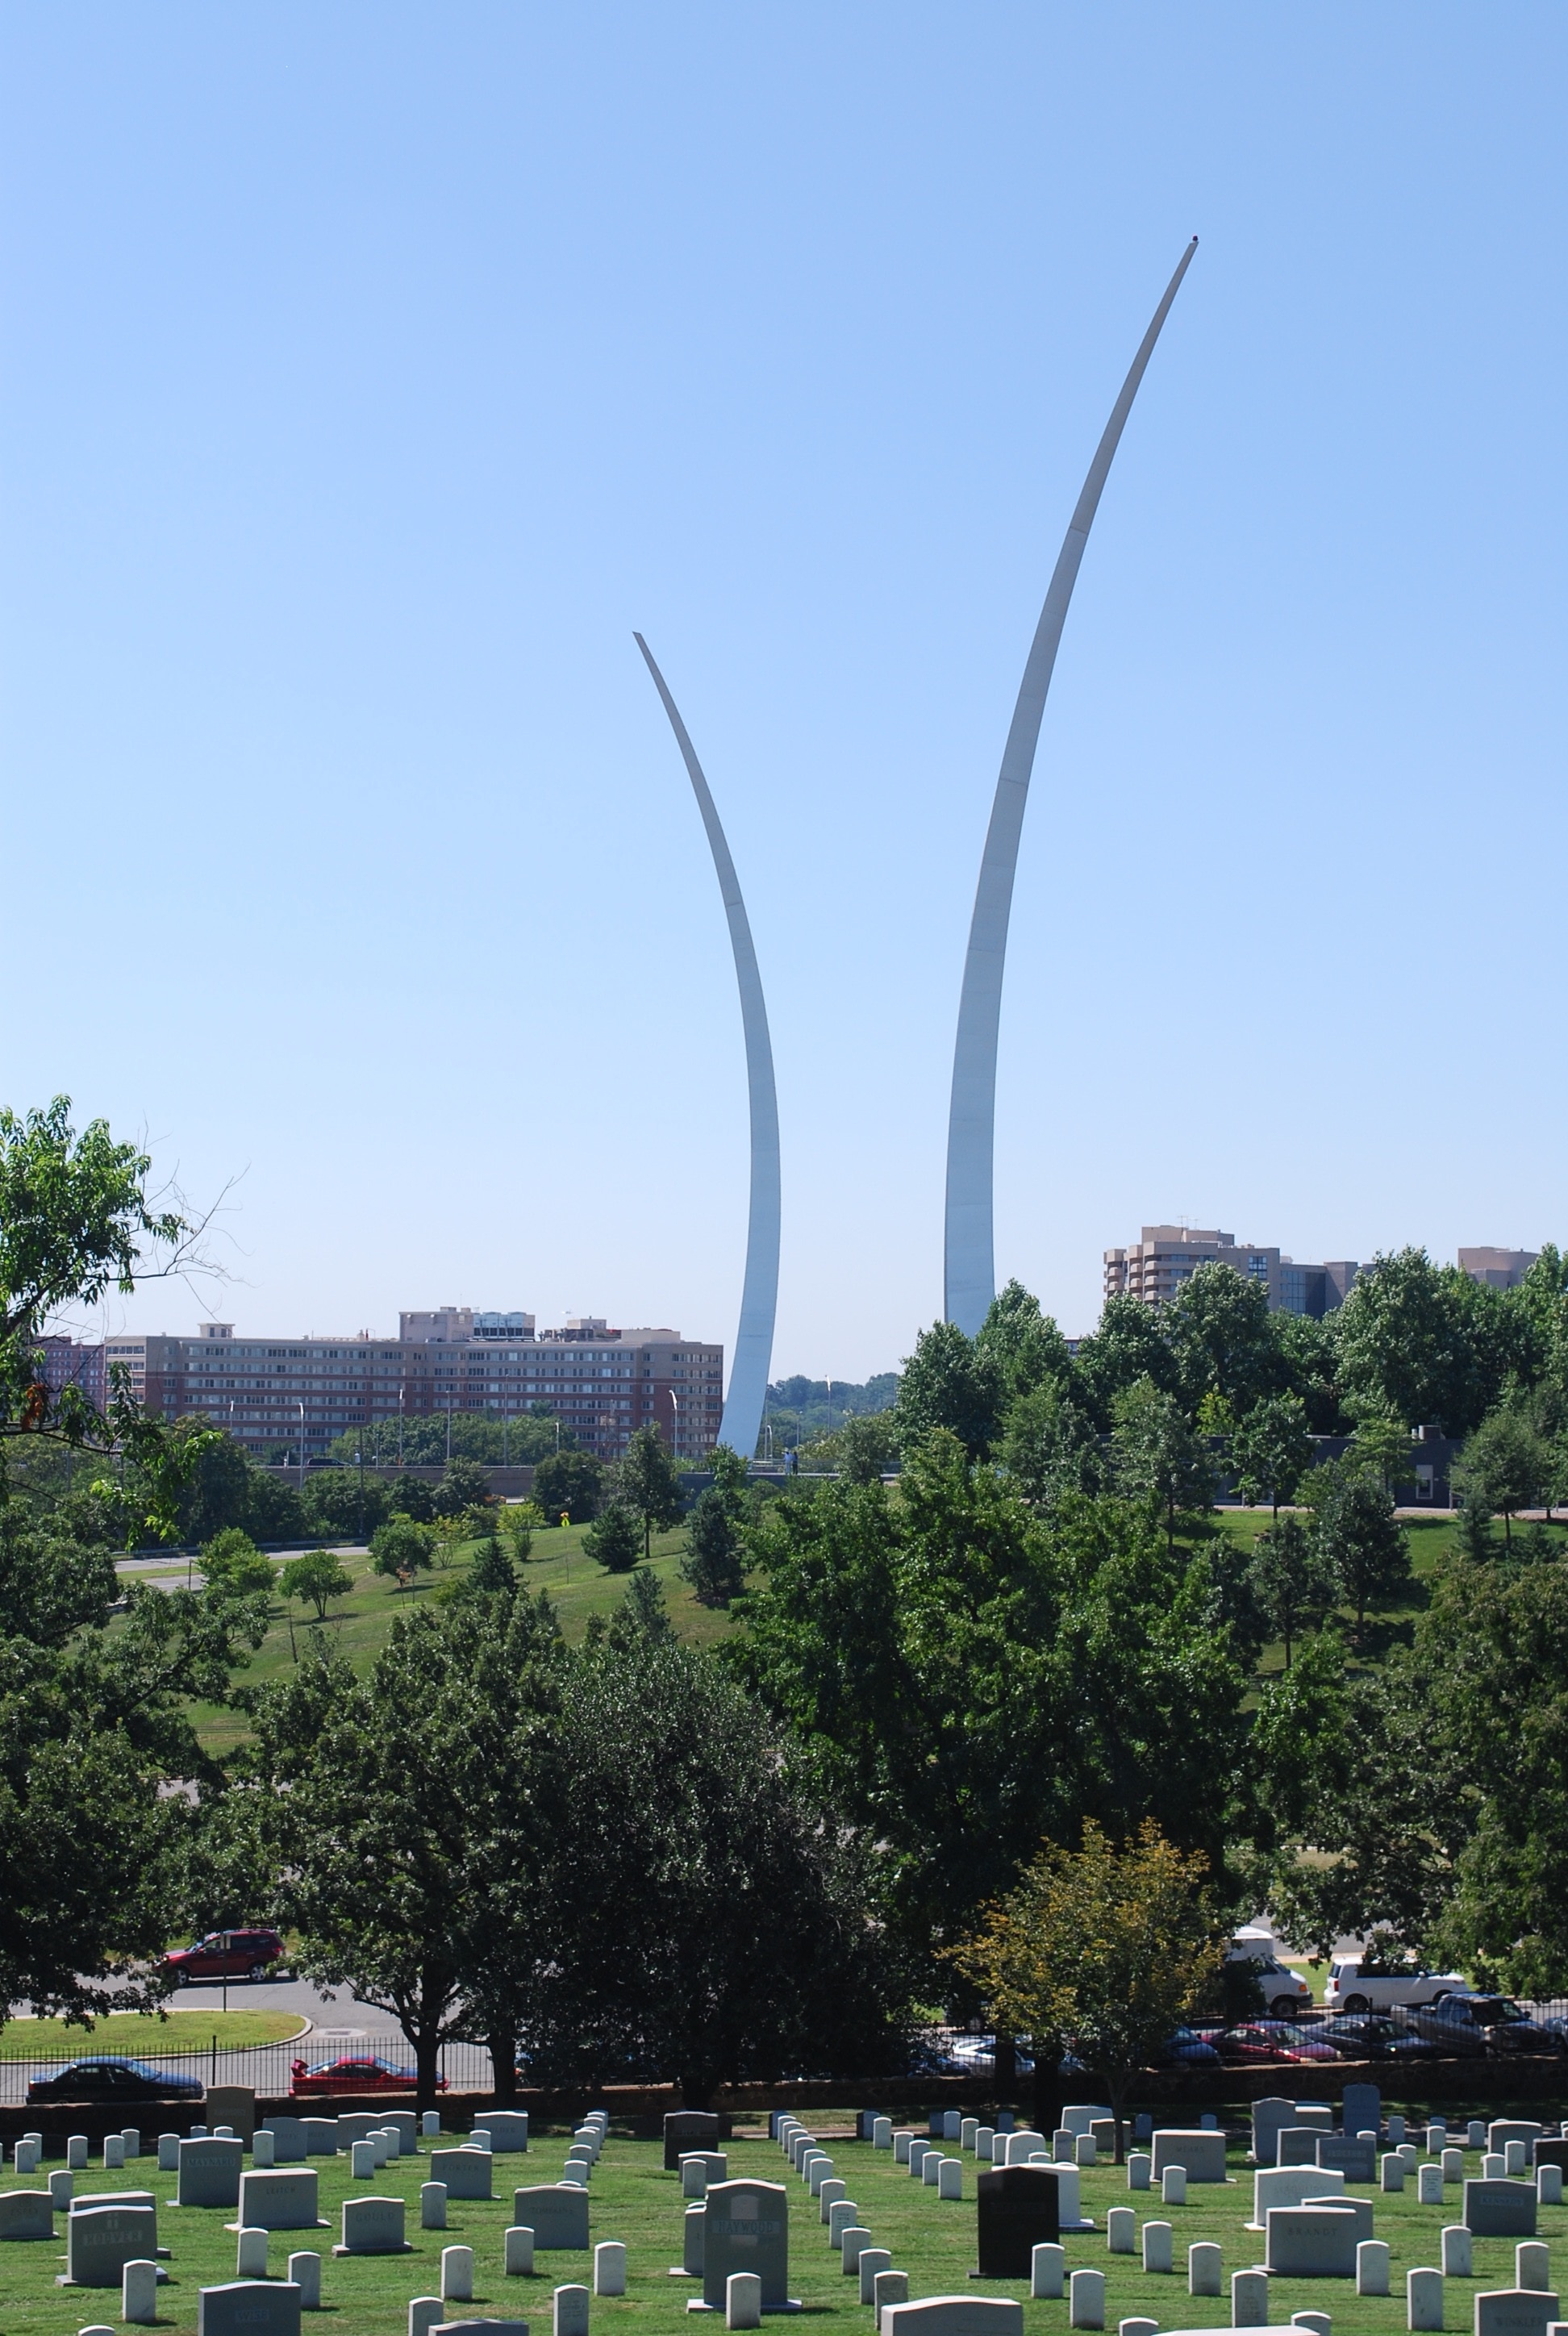
country, monument, military, soldier, symbol, usa, landmark, freedom, emblem, national, memorial, war, american, honor, government, united, nation, guard, patriotic, air force